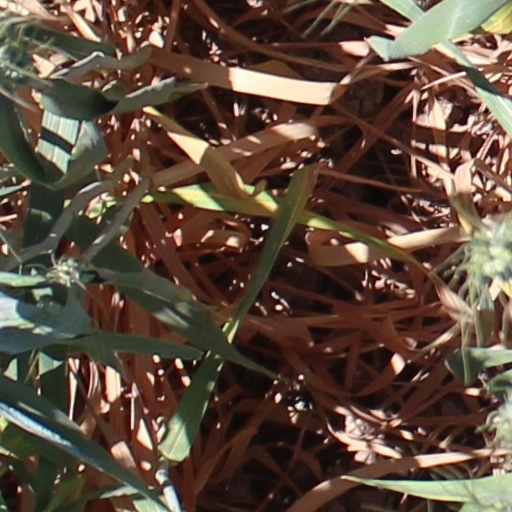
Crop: wheat